Clarisse Tremblay

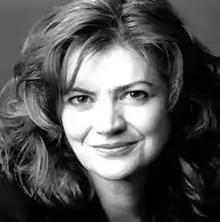
Clarisse Tremblay

Clarisse Tremblay (May 21, 1951 – April 22, 1999) was a poet and writer from the Charlevoix region of Quebec, Canada. Tremblay's main works were in the French language.